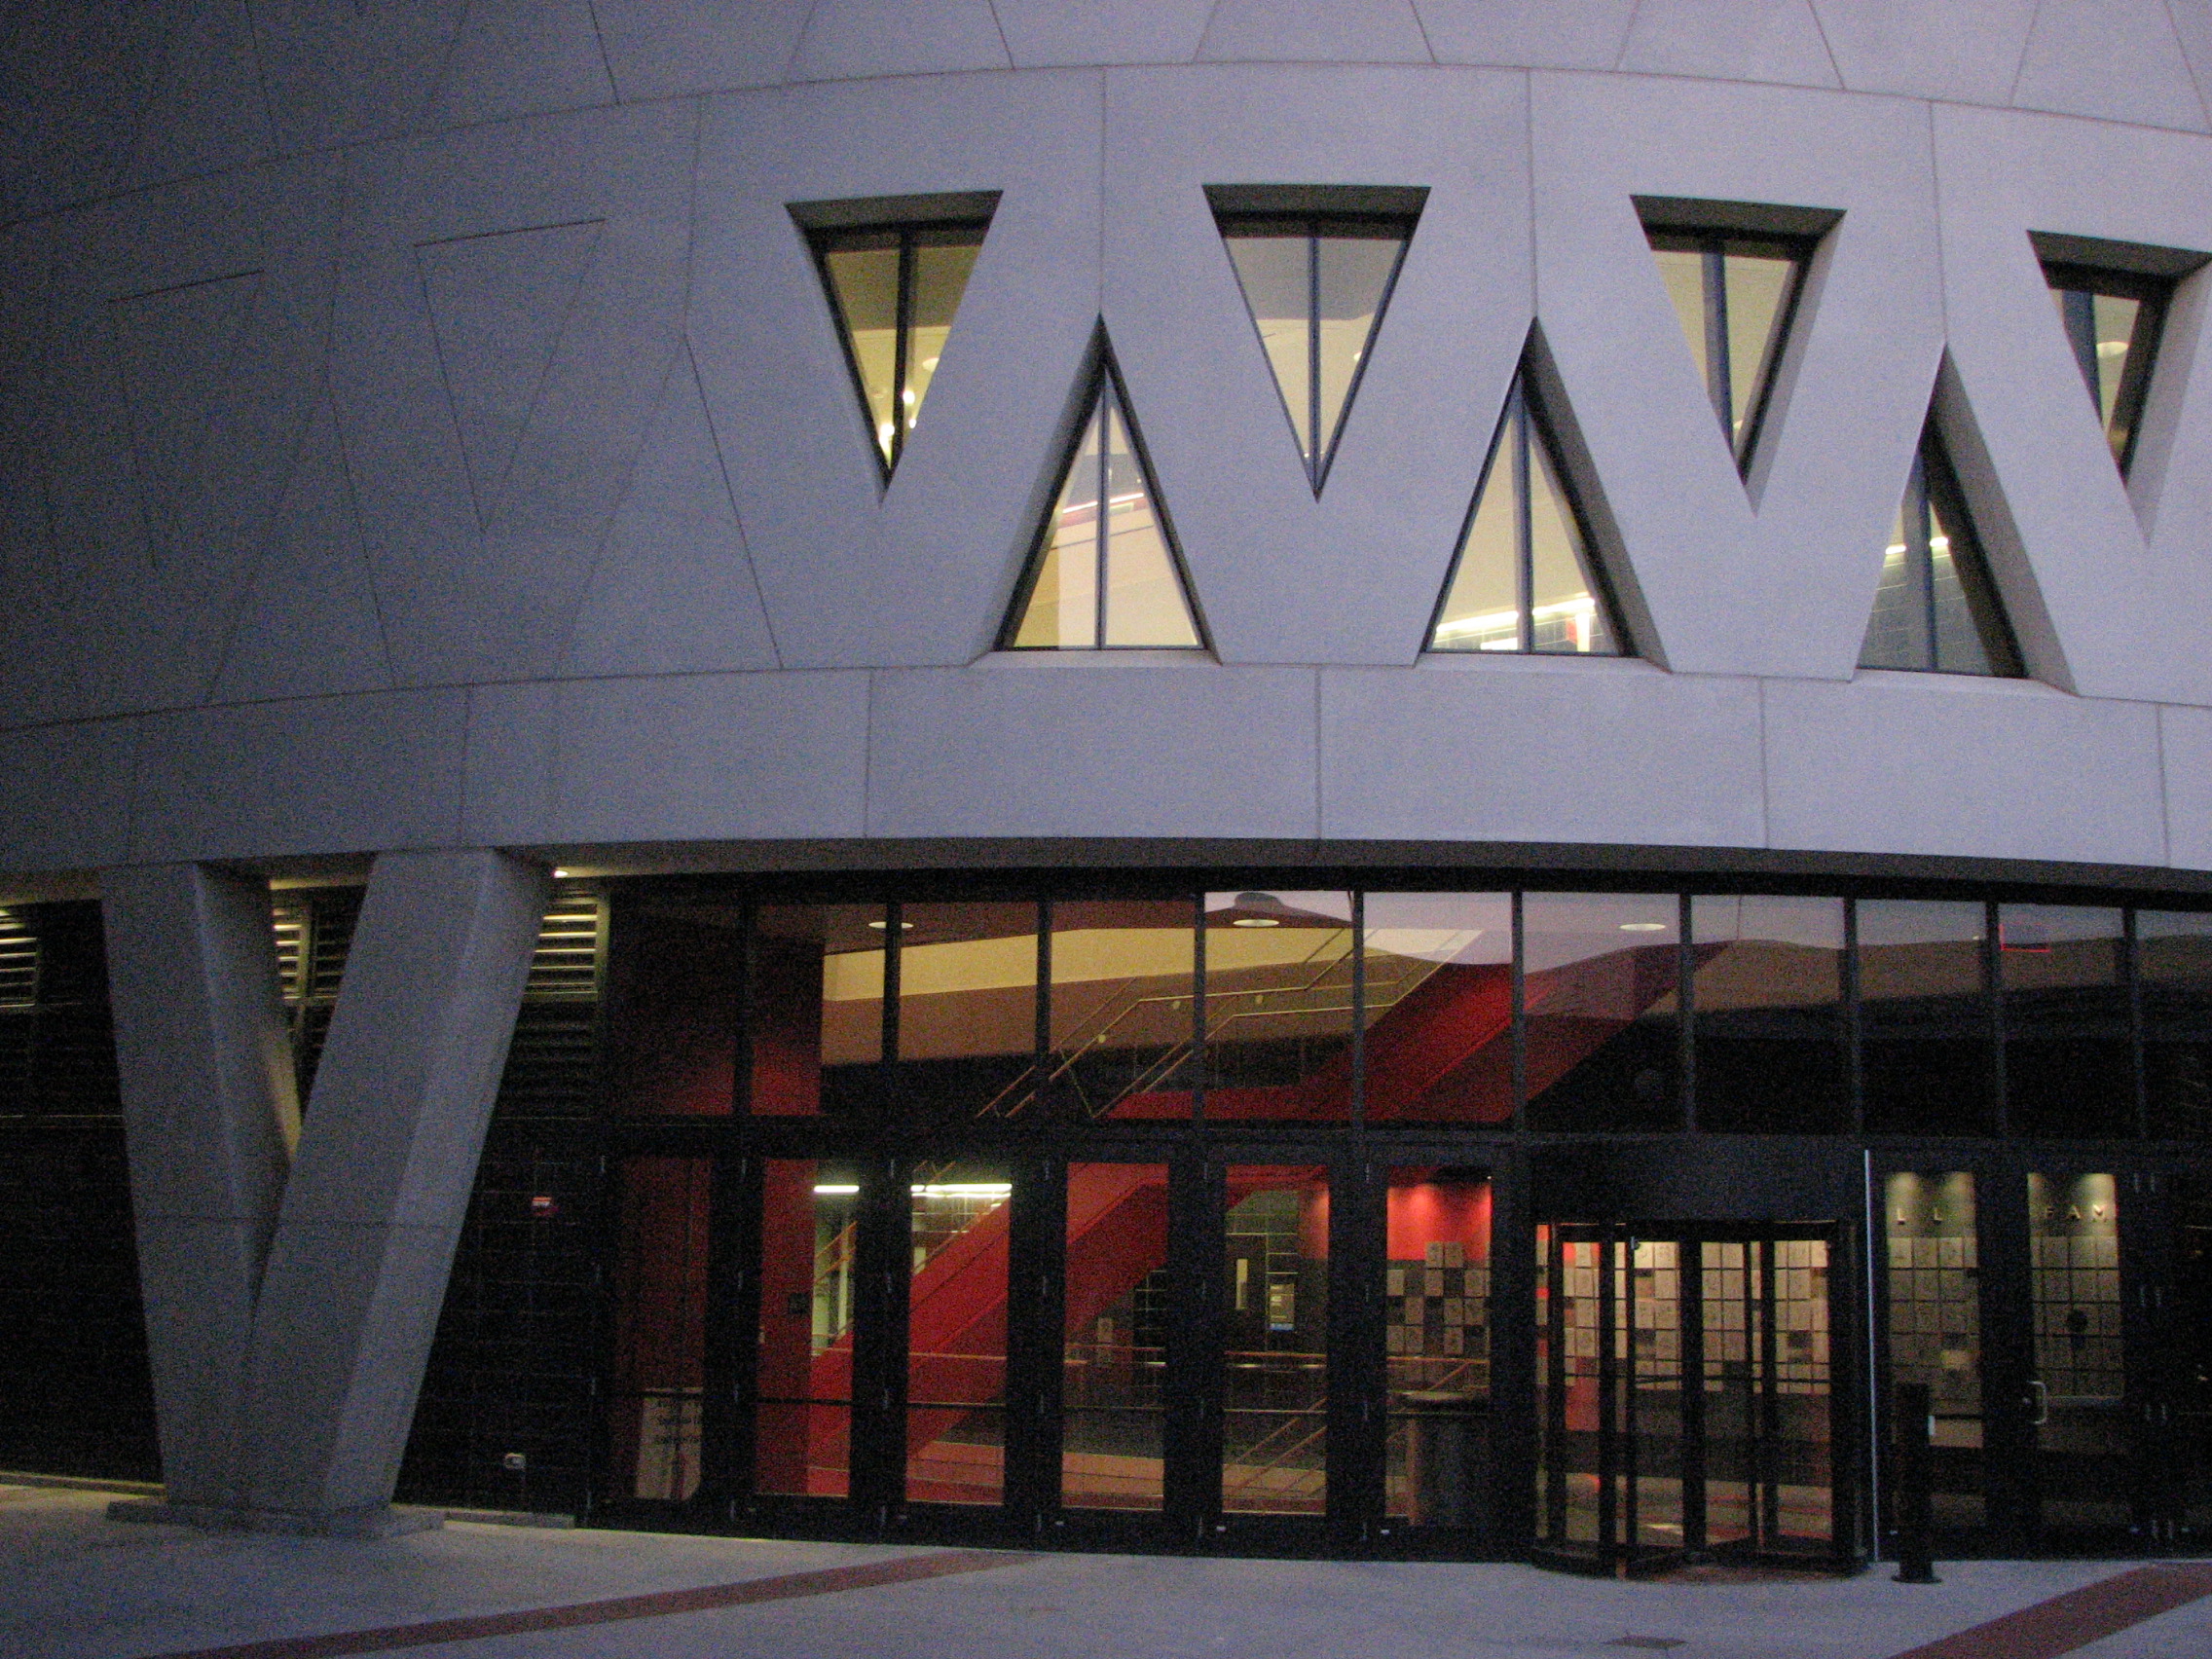
architecture, structure, photography, building, photo, architect, canon, facade, stadium, photos, theatre, arena, de, is, university, ohio, fotografie, campus, tourist attraction, powershot, headquarters, uc, arhitectura, arhitect, cincinnati, s3, lindnerathleticcenter, tschumi, convention center, sport venue